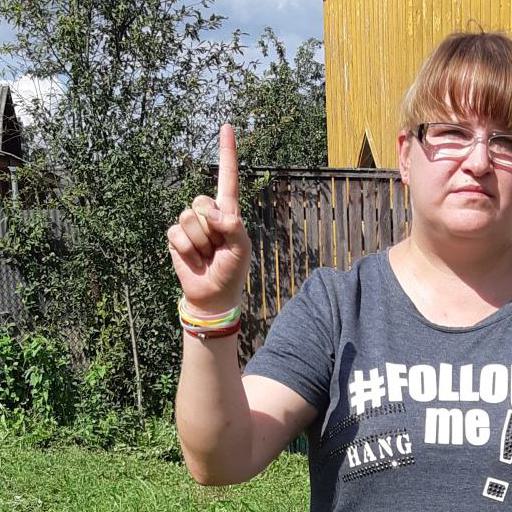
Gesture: one